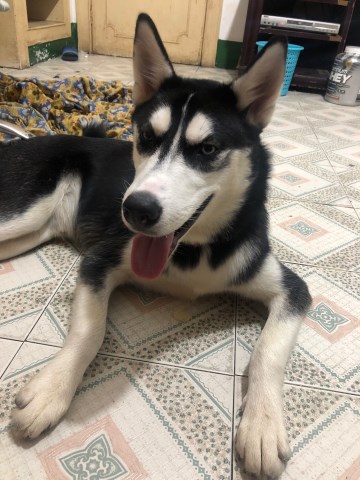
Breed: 1160-n000003-Siberian_husky